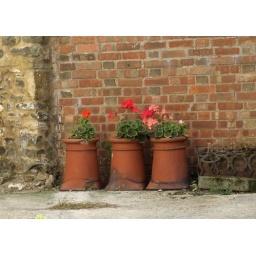
Saw the three little chimney pots of plants but then noticed the box of horseshoes in the box.